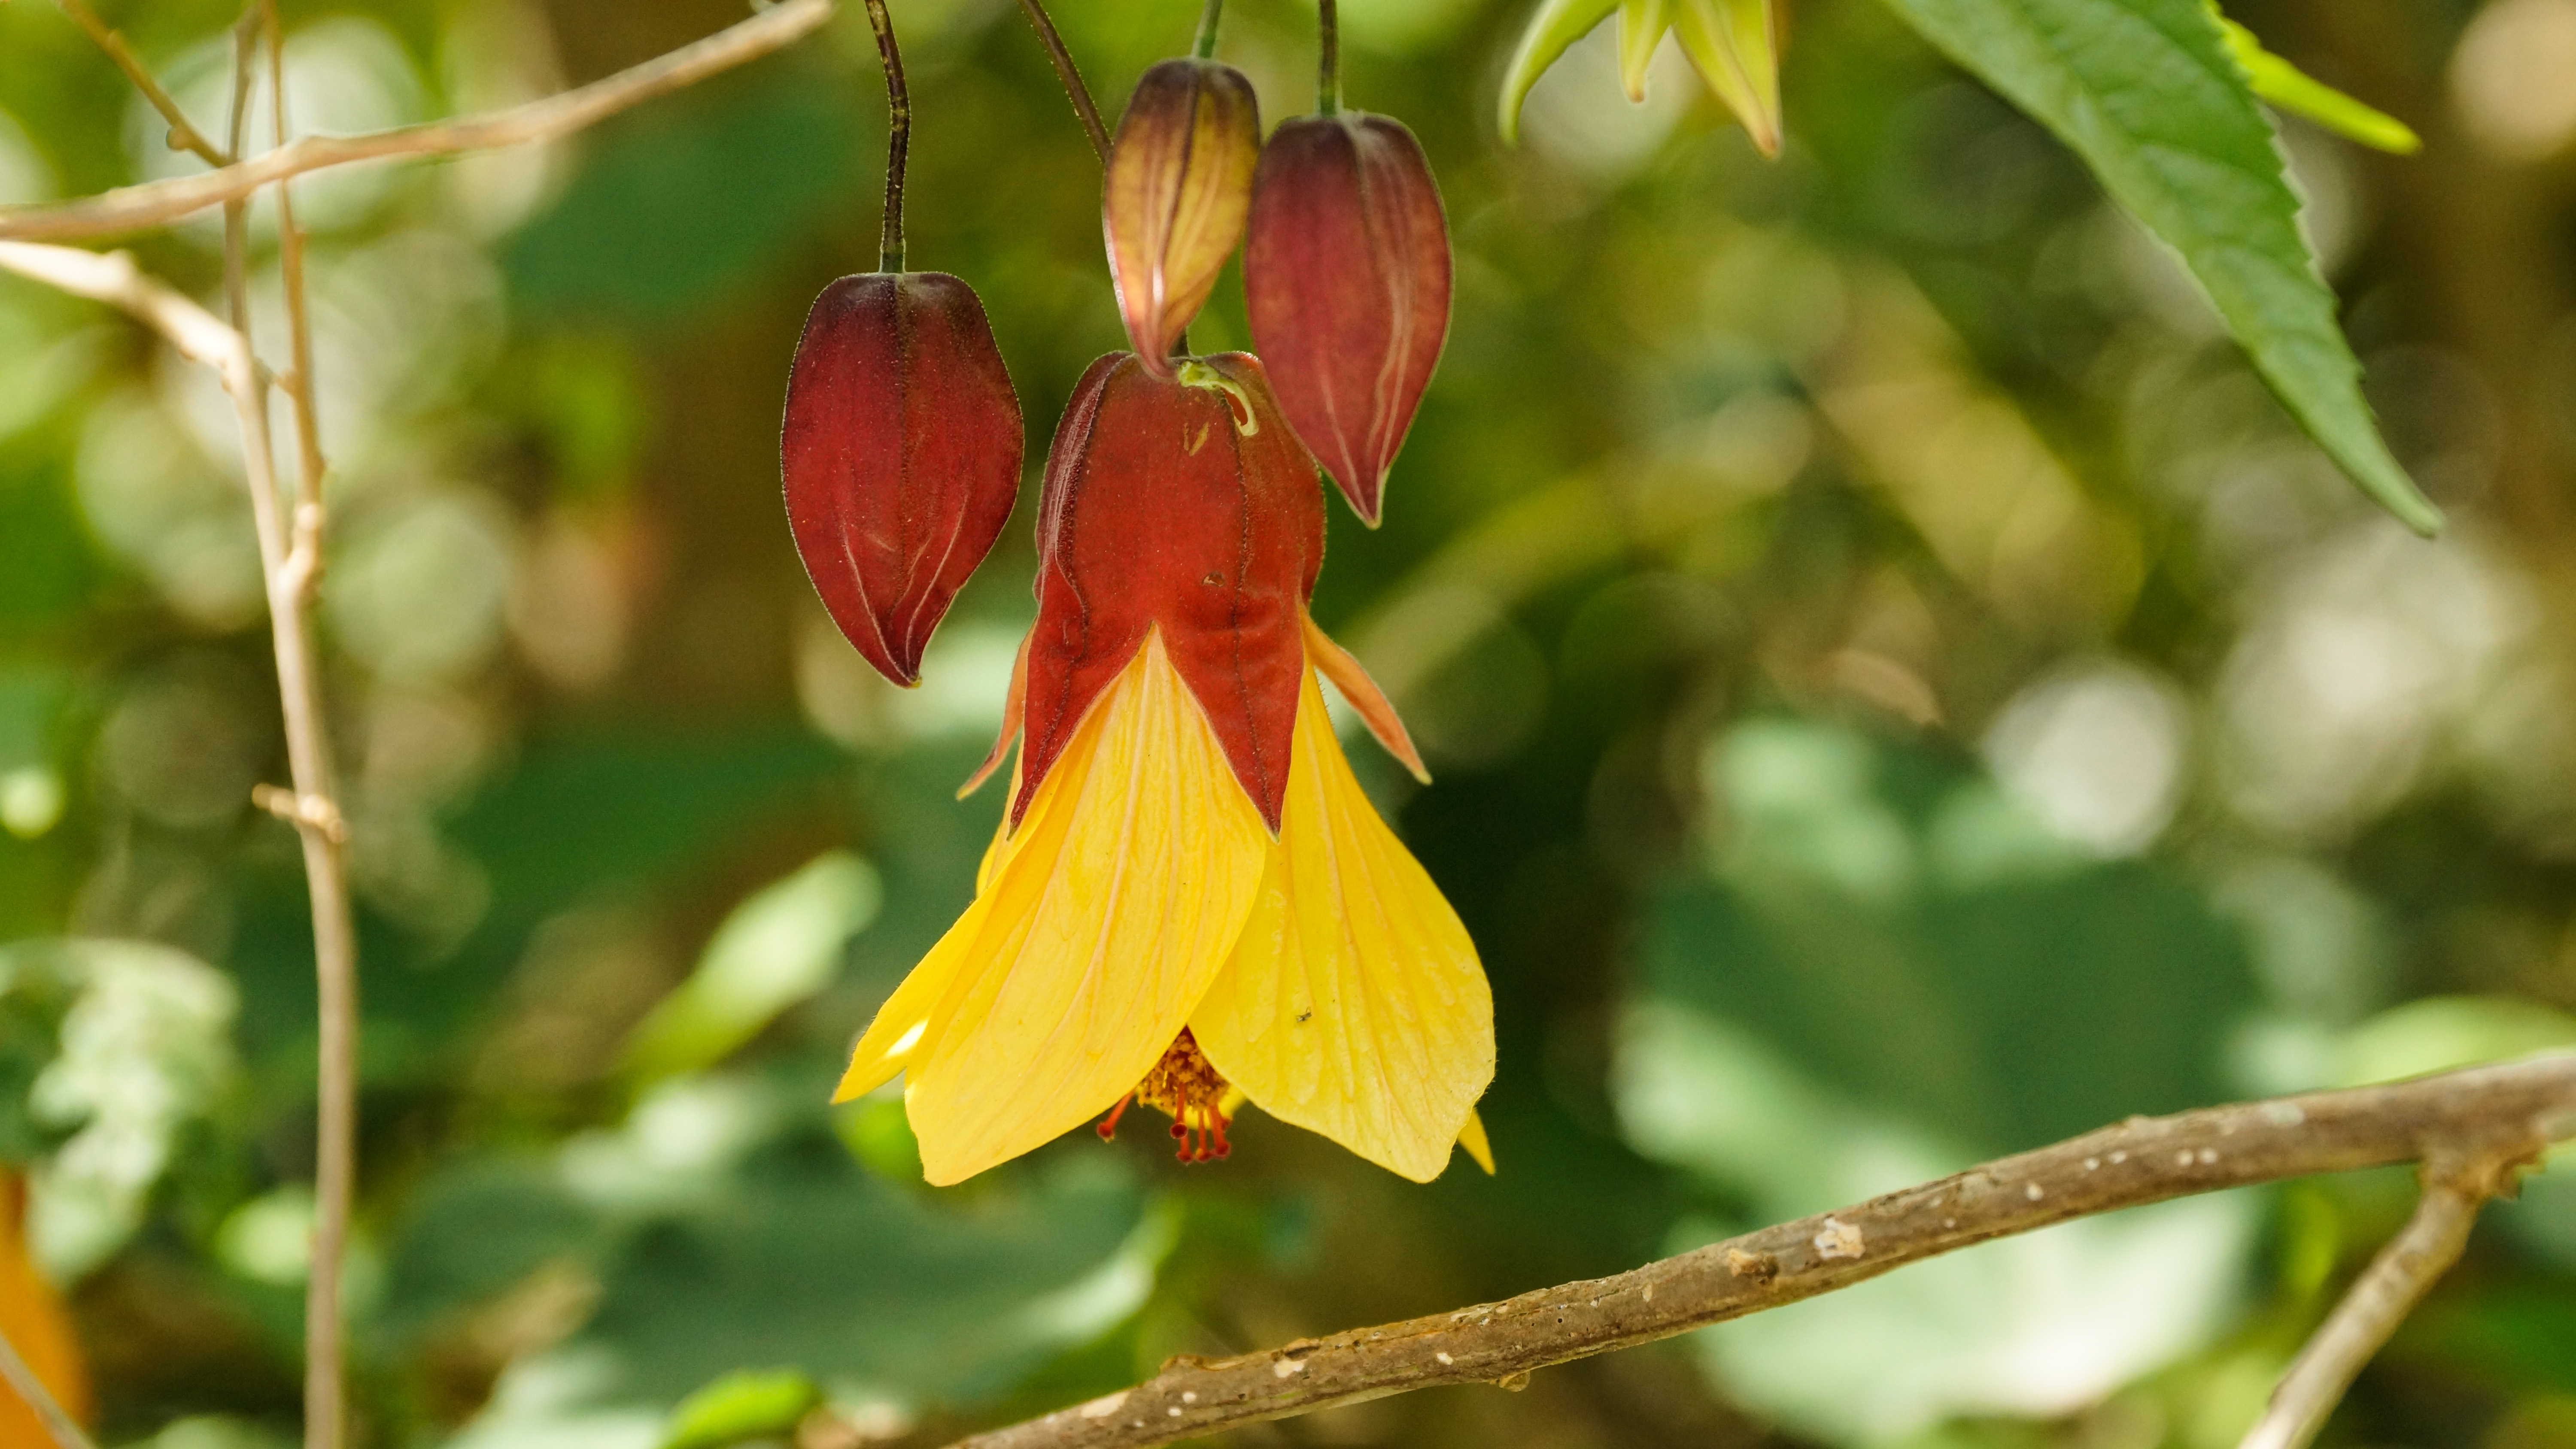
nature, blossom, plant, leaf, flower, petal, bloom, summer, red, botany, blooming, hanging, yellow, flora, fauna, wildflower, shrub, macro photography, flowering plant, plant stem, land plant